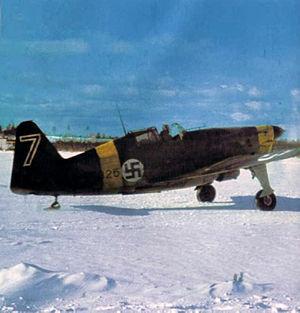
Morane n°7 (MS325), escadrille finlandaise 1/Llv 28 , Viitana en mars 42. Avion du 1er lot livré par la France en fevrier 1940.
Le Morane-Saulnier MS.406 est le premier avion de chasse moderne des années 1930 à entrer en service dans les unités de l'Armée de l'air, et sans doute l'un des avions de combat français les plus connus de la Seconde Guerre mondiale. Il est le premier chasseur français dépassant les 400 km/h, et l'un des deux seuls types d'appareil français construits à plus de 1 000 exemplaires, avec le Potez 63.